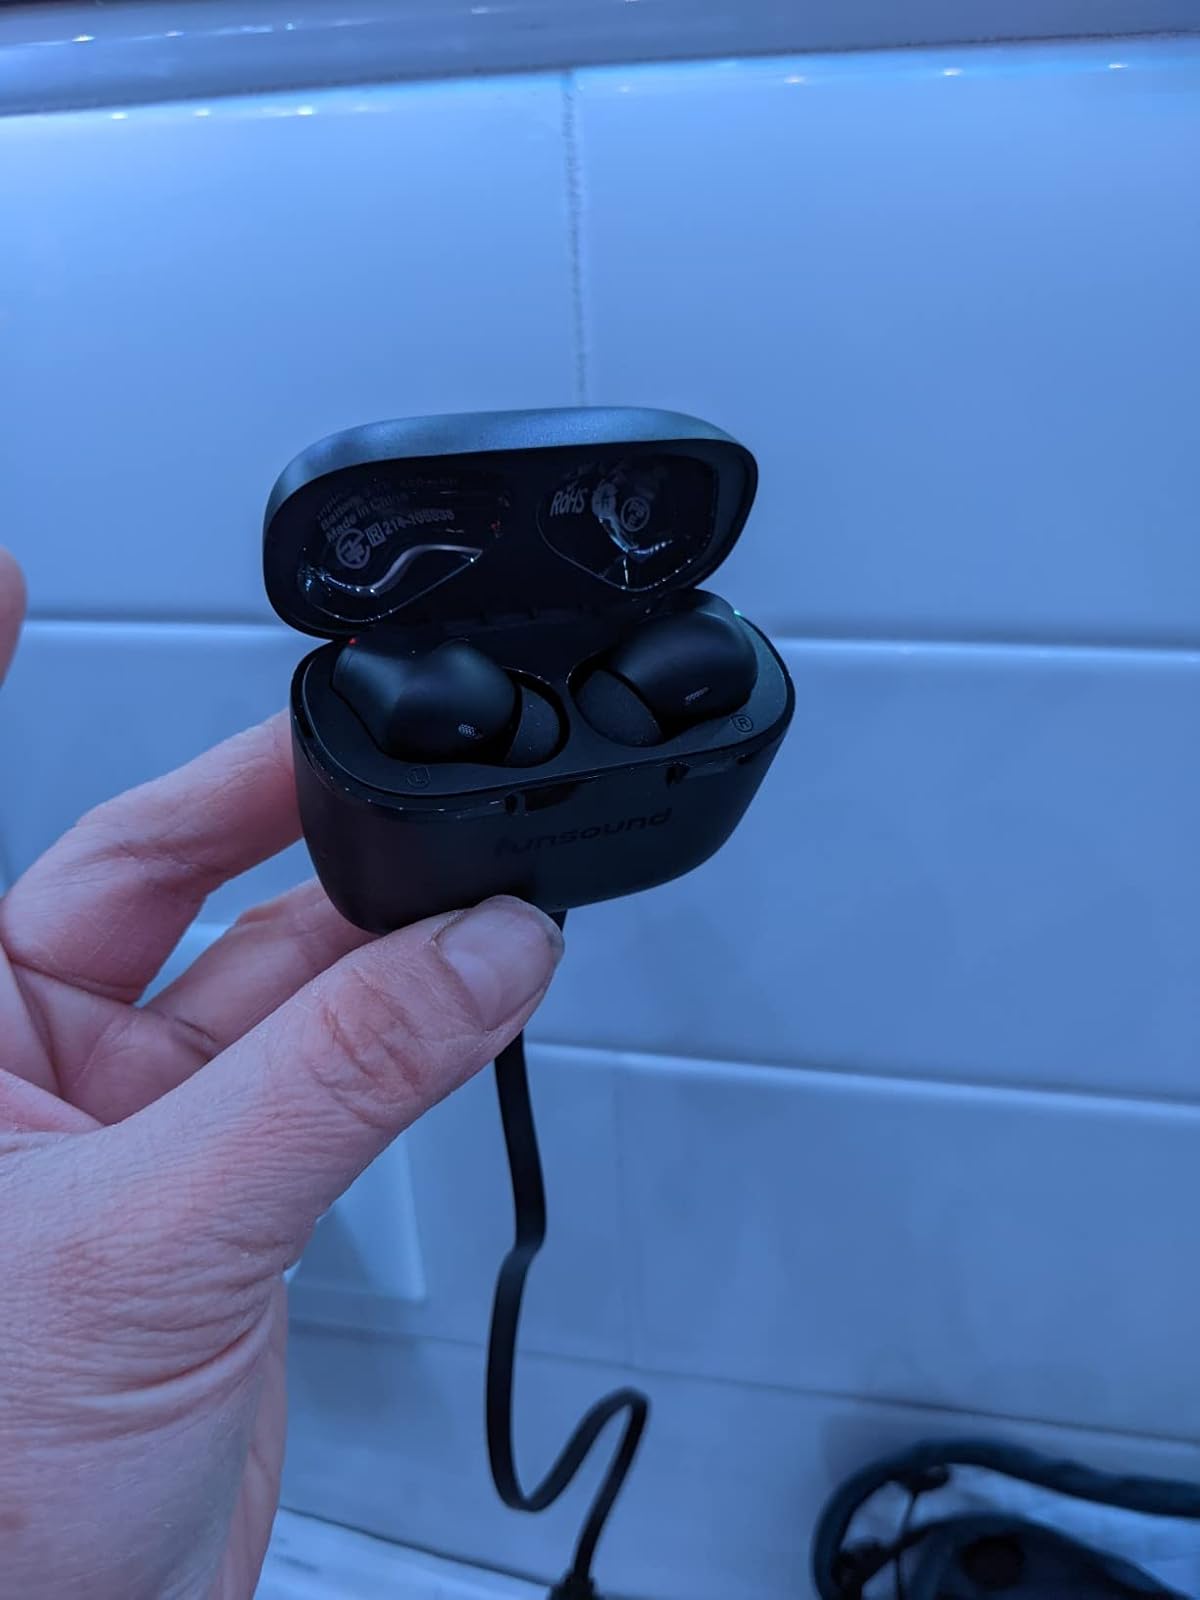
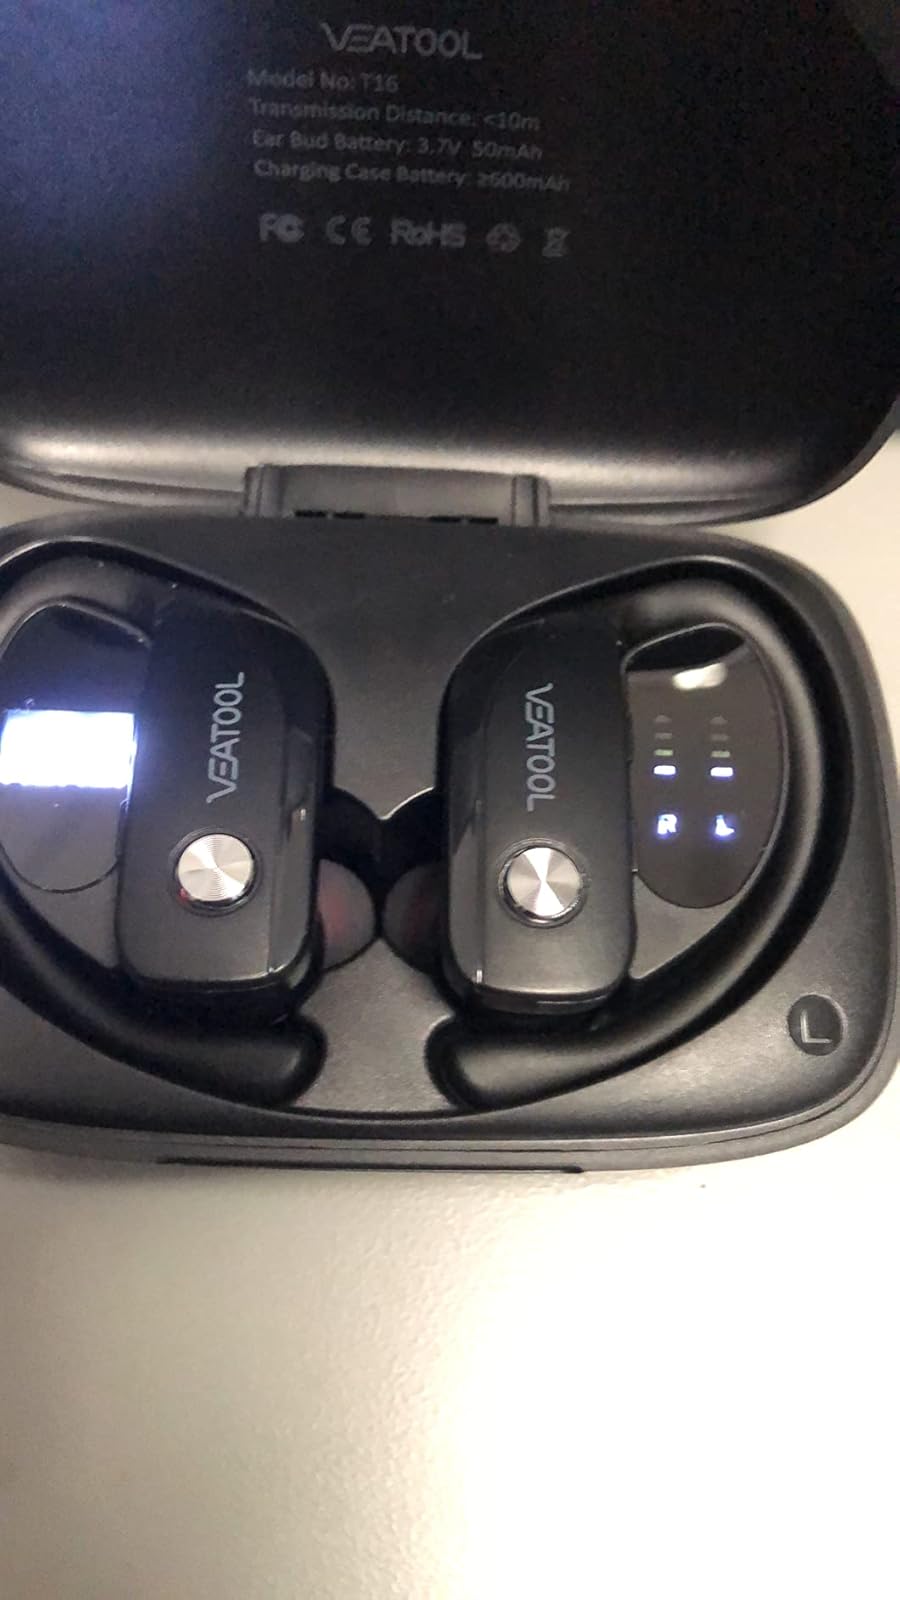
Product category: earbuds
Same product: no